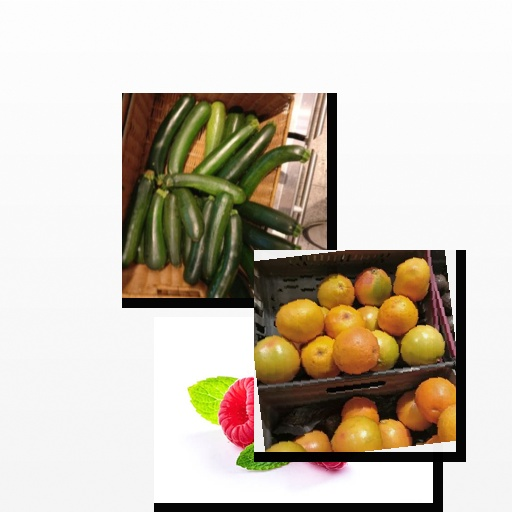
Food items: raspberry, red_grapefruit, zucchini